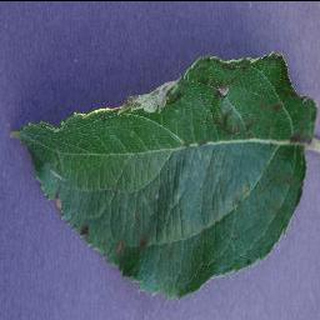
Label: apple_apple_scab